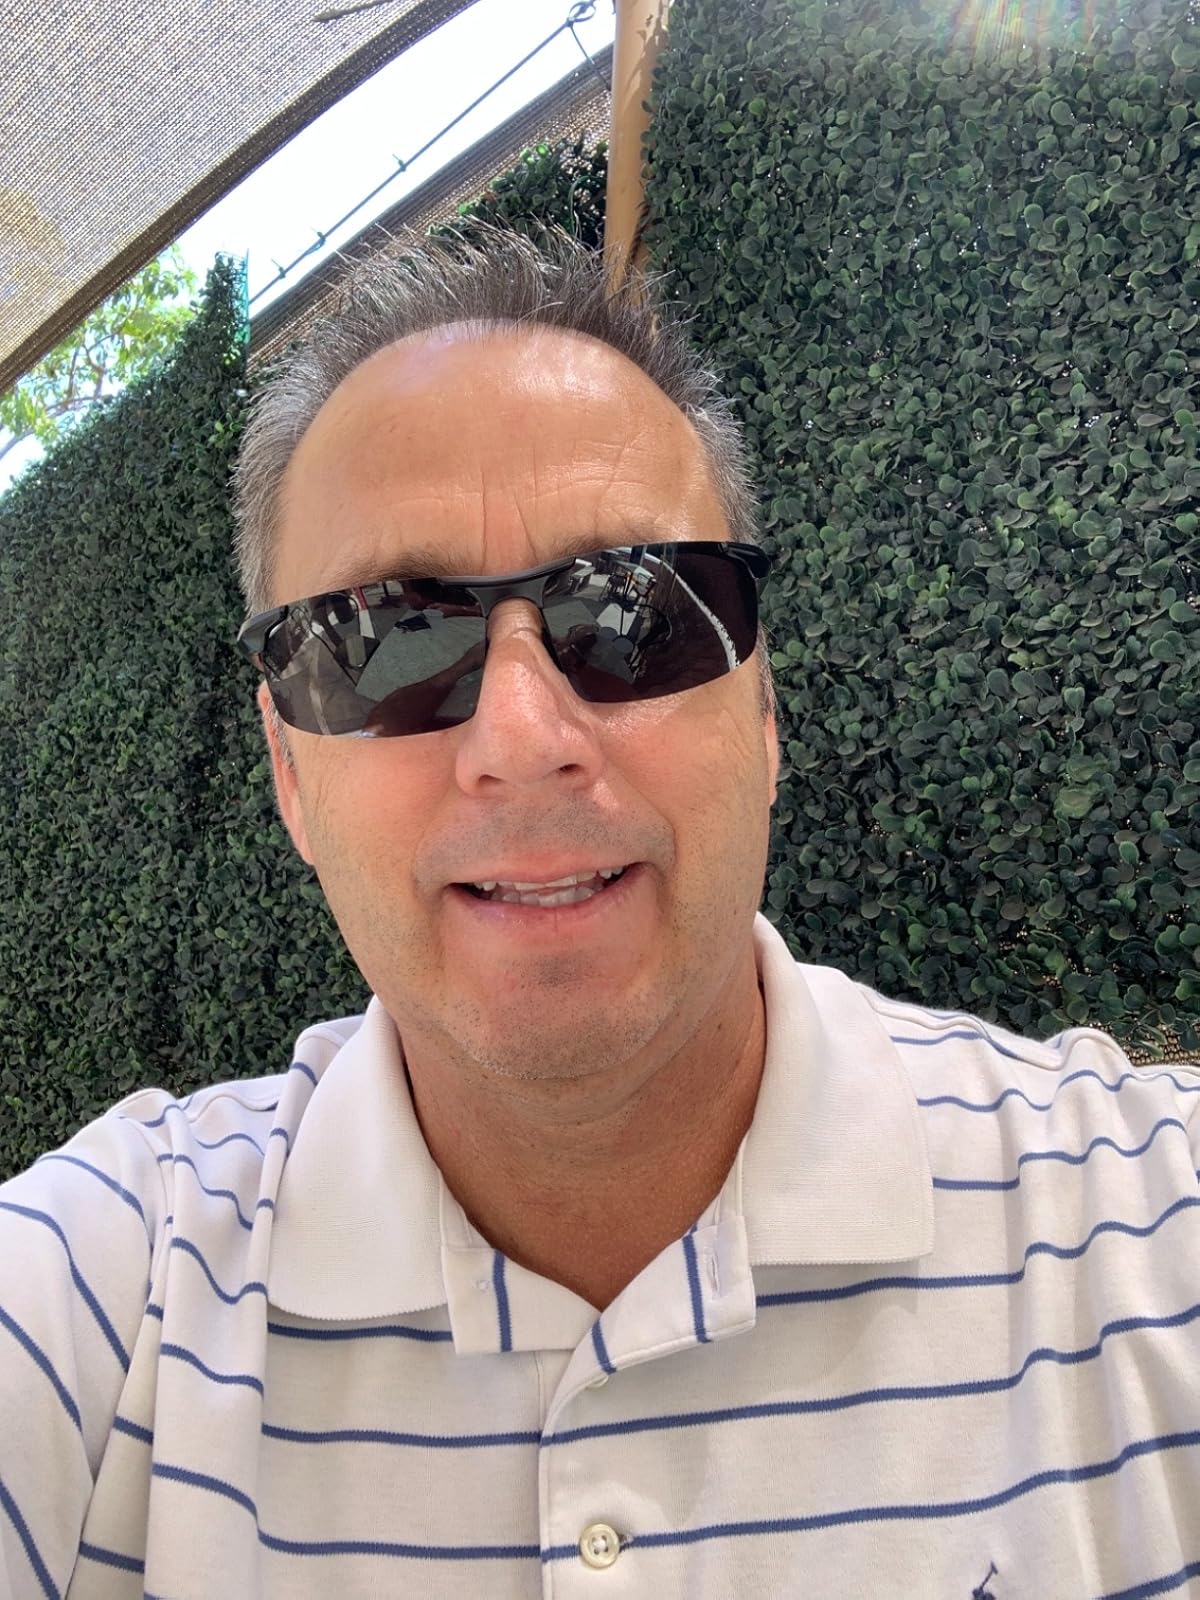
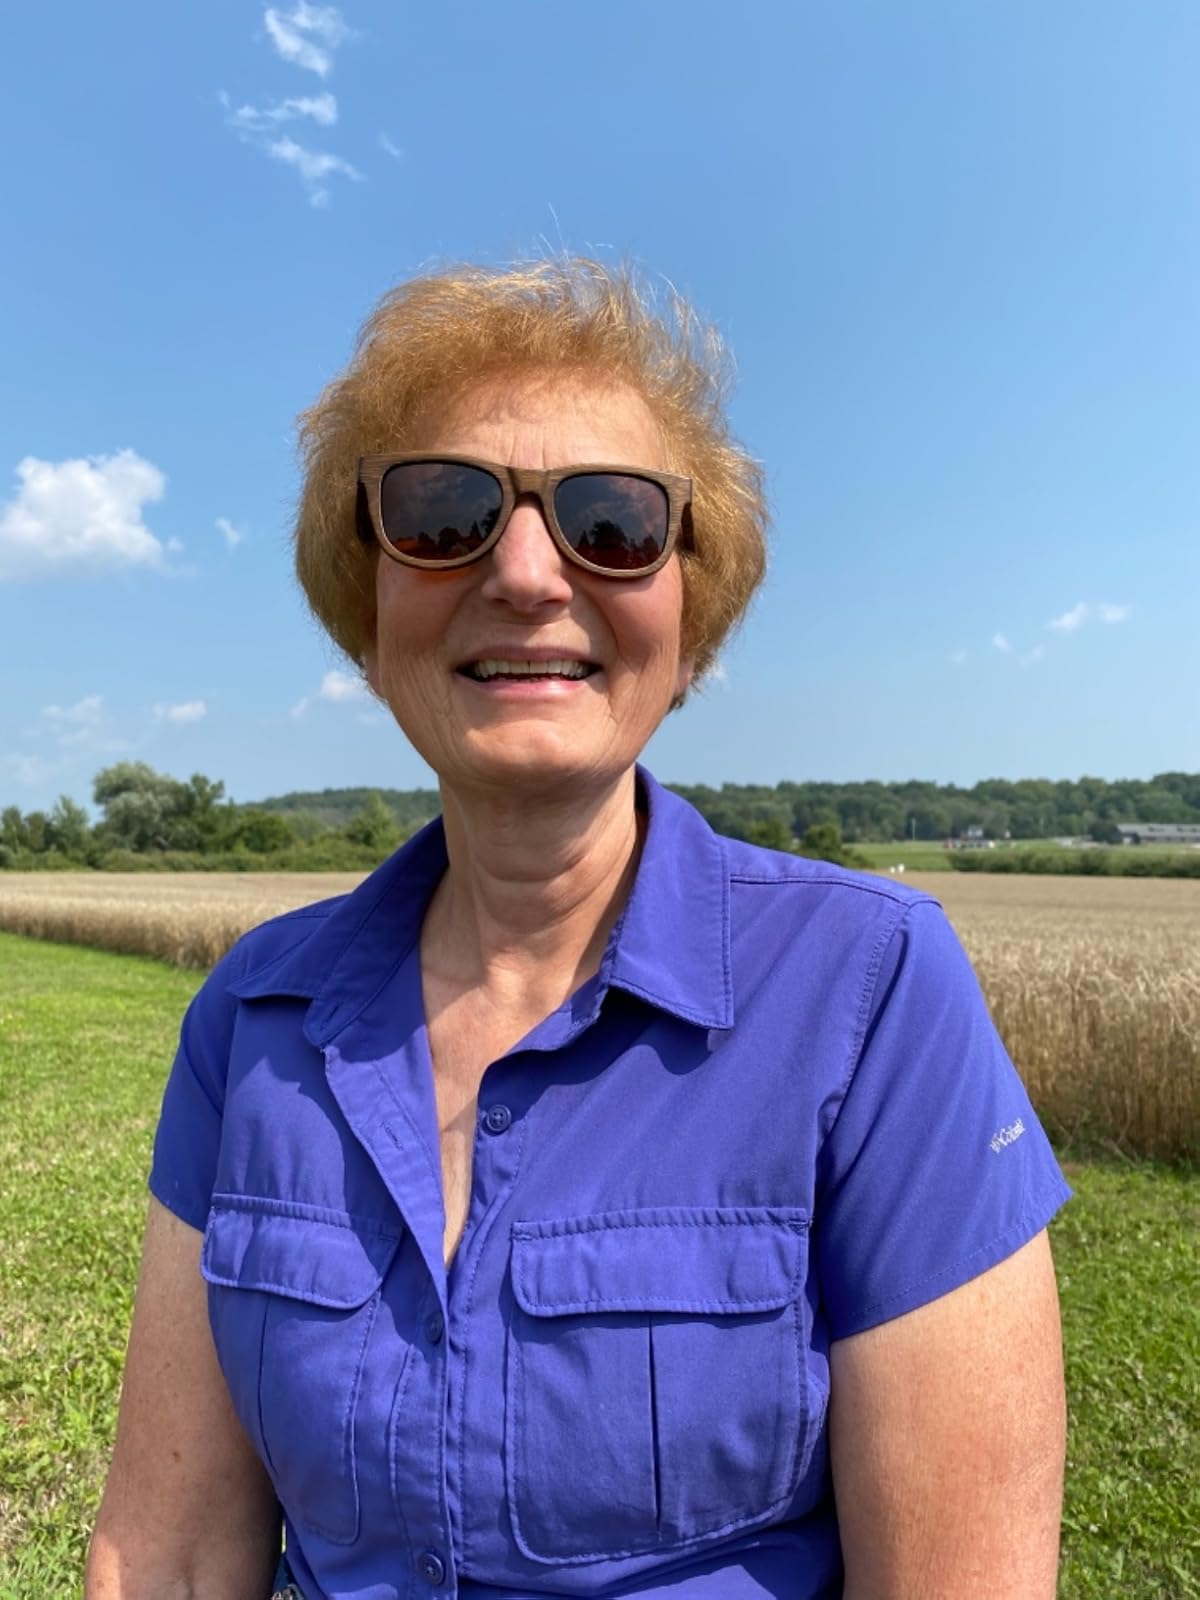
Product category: accessories_sunglasses
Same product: no